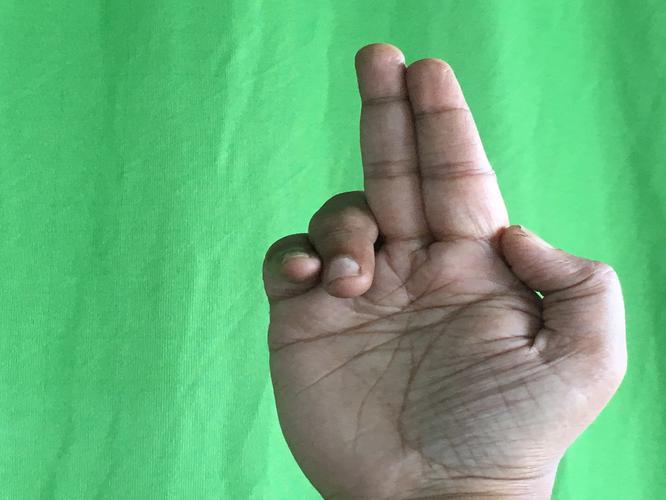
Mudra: Ardhapathaka
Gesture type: single_hand